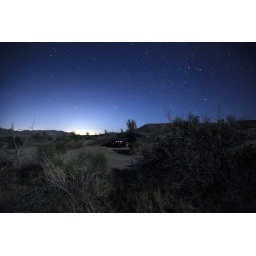
My car stuck in the sand. . . not a very good off road vehicle.